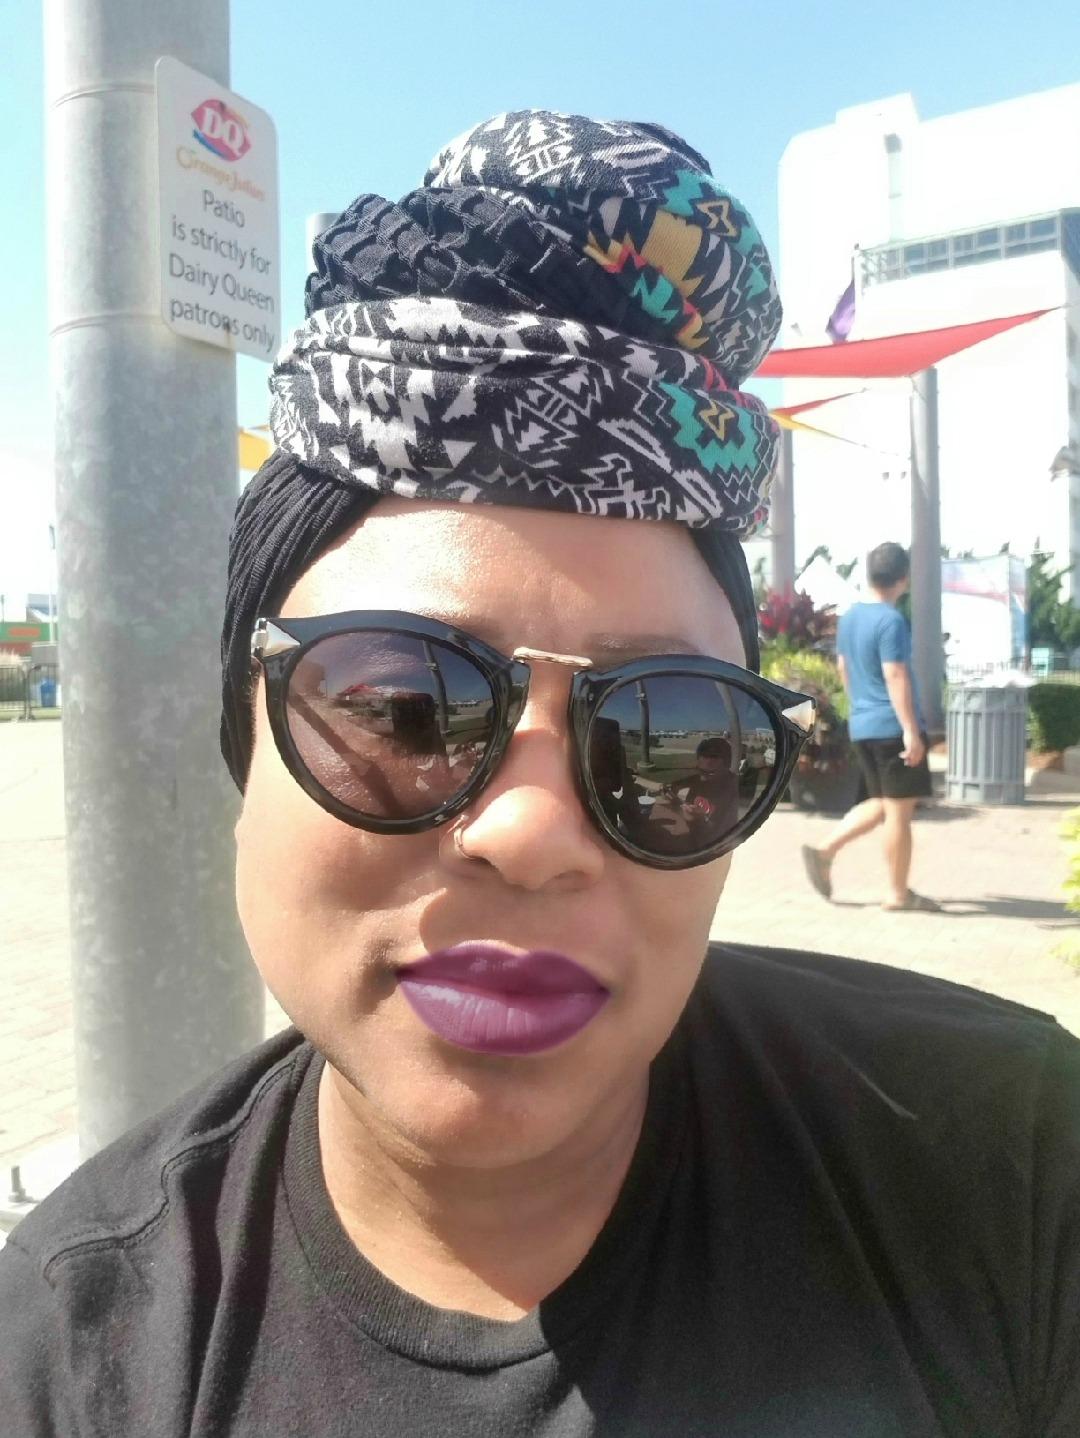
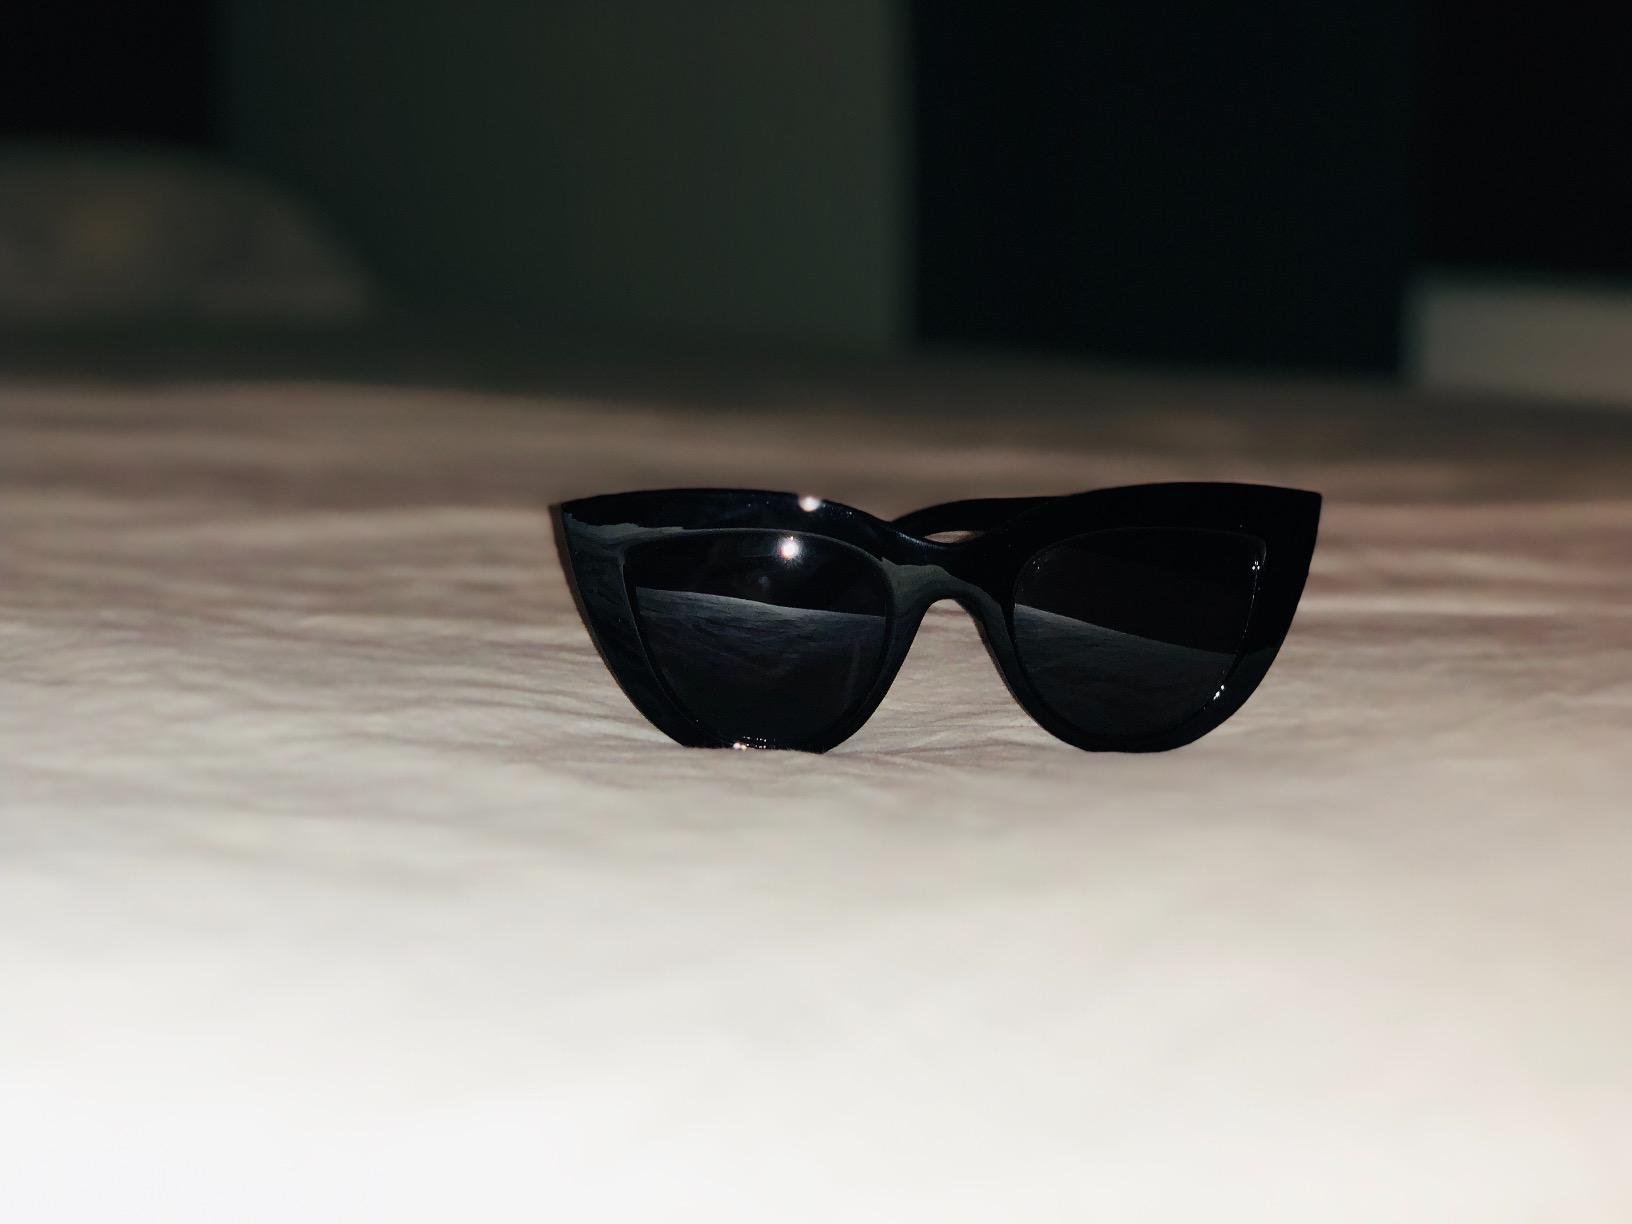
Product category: accessories_sunglasses
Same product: no